Robert Prosinečki

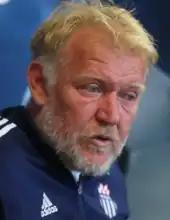
Prosinečki with Rudeš in 2023

After a year without a club, Prosinečki became the manager of newly promoted Croatian top division side Rudeš on 7 June 2023, replacing Davor Mladina.